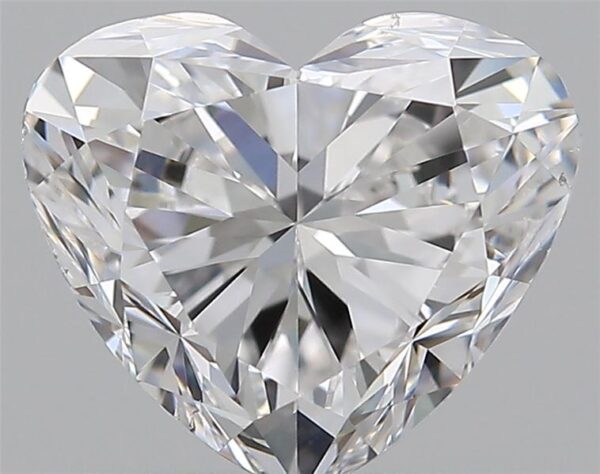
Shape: heart
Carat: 1.2
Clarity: VS2
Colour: E
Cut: VG
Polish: EX
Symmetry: VG
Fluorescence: M
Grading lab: GIA
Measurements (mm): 6.37 x 7.33 x 4.1